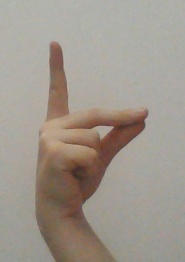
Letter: ta